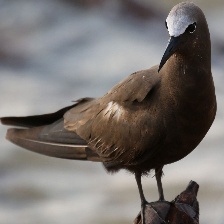
Species: BROWN NOODY
Scientific name: ANOUS STOLIDUS